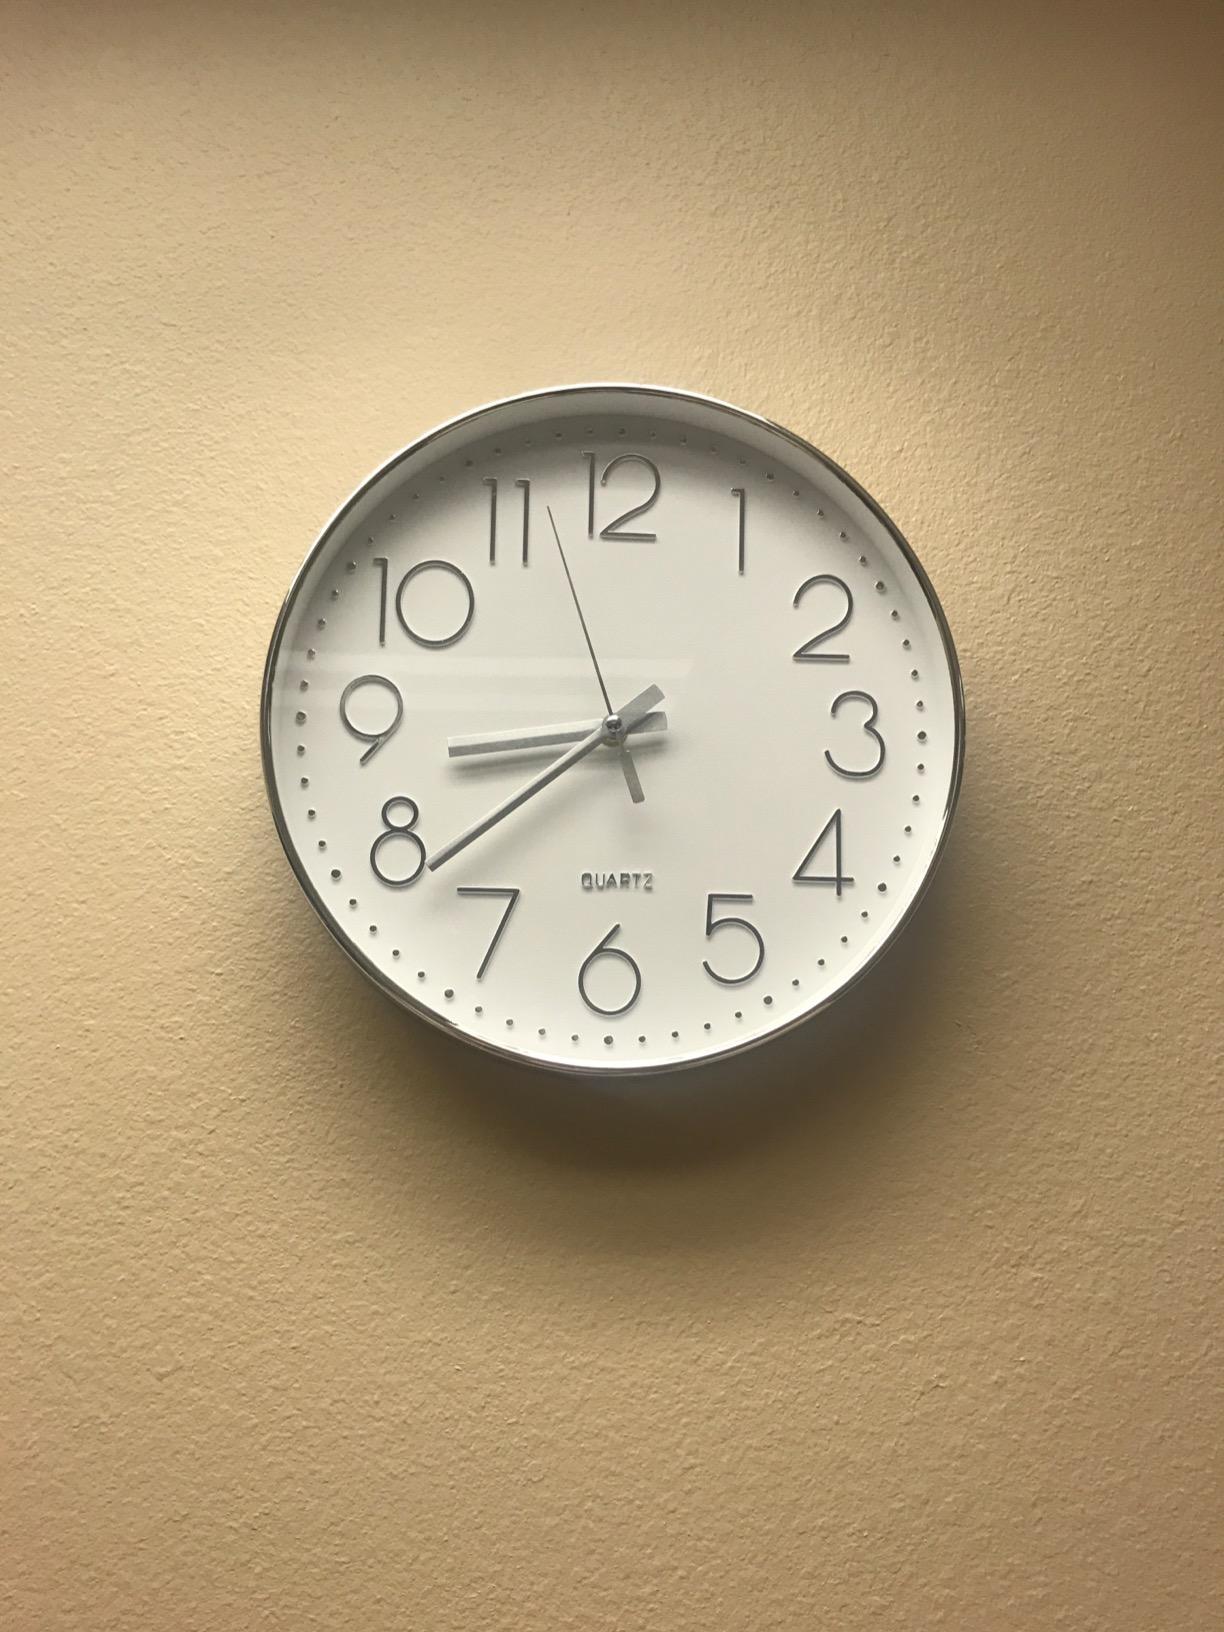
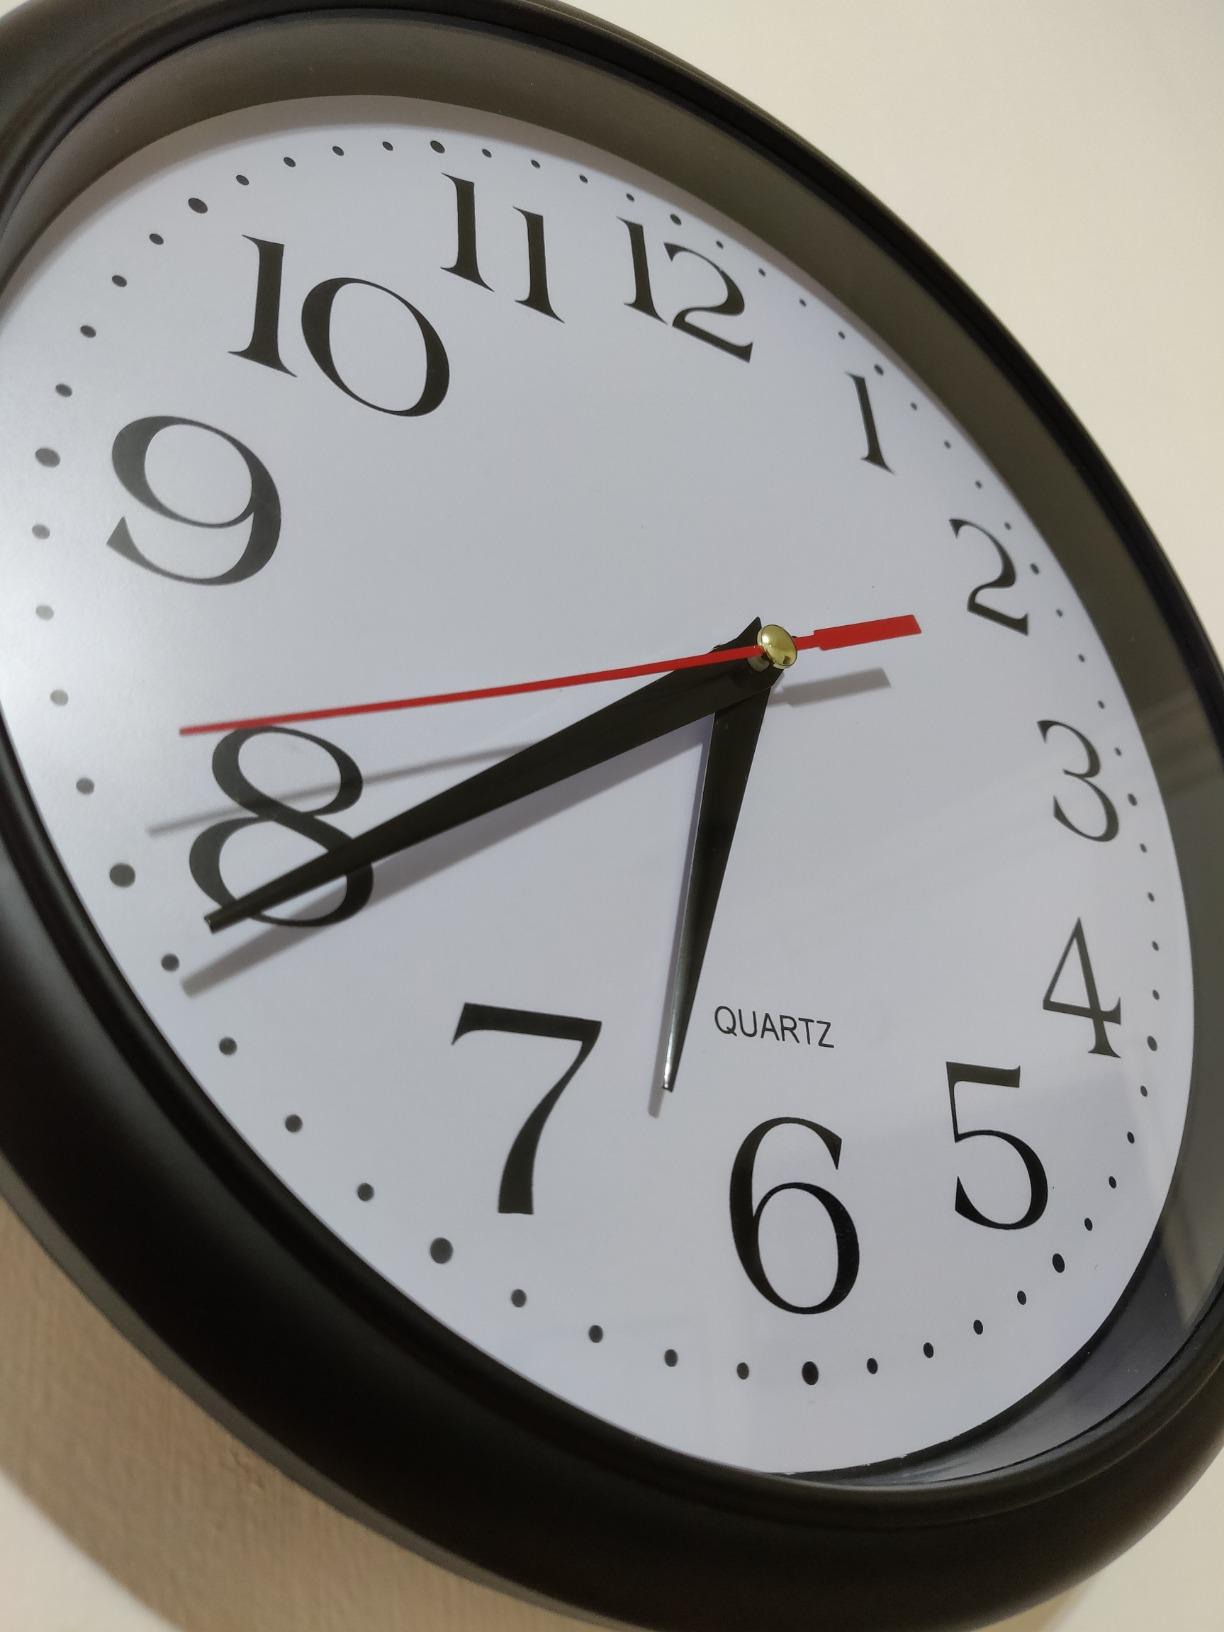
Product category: clock
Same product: no